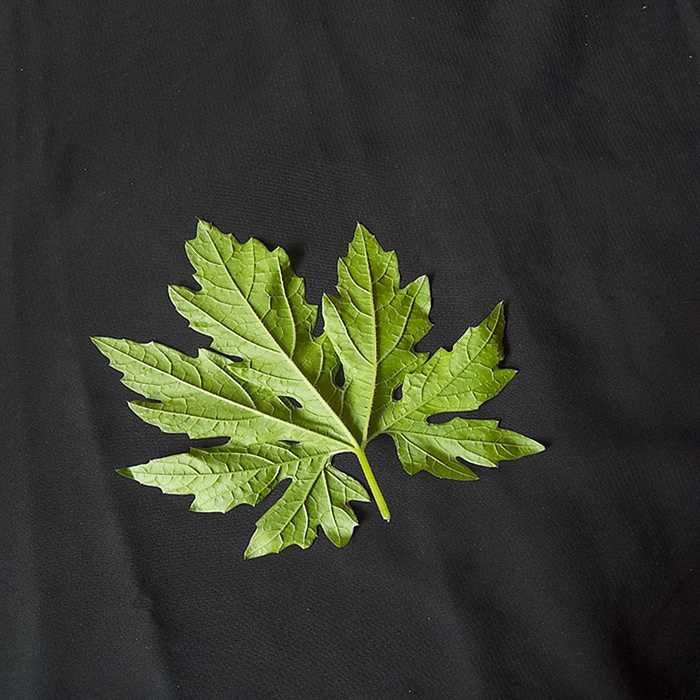
Plant: Bitter Gourd
Label: Fresh leaf